Glasnost

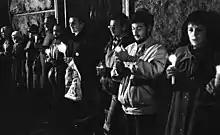
The first public rally near the KGB building in Moscow on Lubyanka Square in a memory of Stalin's victims on the Day of Political Prisoners, 30 October 1989

On 5 December 1965 the Glasnost rally took place in Moscow, considered to be a key event in the emergence of the Soviet civil rights movement. Protesters at Pushkin Square led by Alexander Yesenin-Volpin demanded access to the closed trial of Yuly Daniel and Andrei Sinyavsky. The protestors made specific requests for "glasnost", herein referring to the specific admission of the public, independent observers and foreign journalists, to the trial that had been legislated in the then newly issued RSFSR Code of Criminal Procedure. Article 111 of the Code stated that, with a few specified exceptions, judicial hearings in the USSR should be held in public.